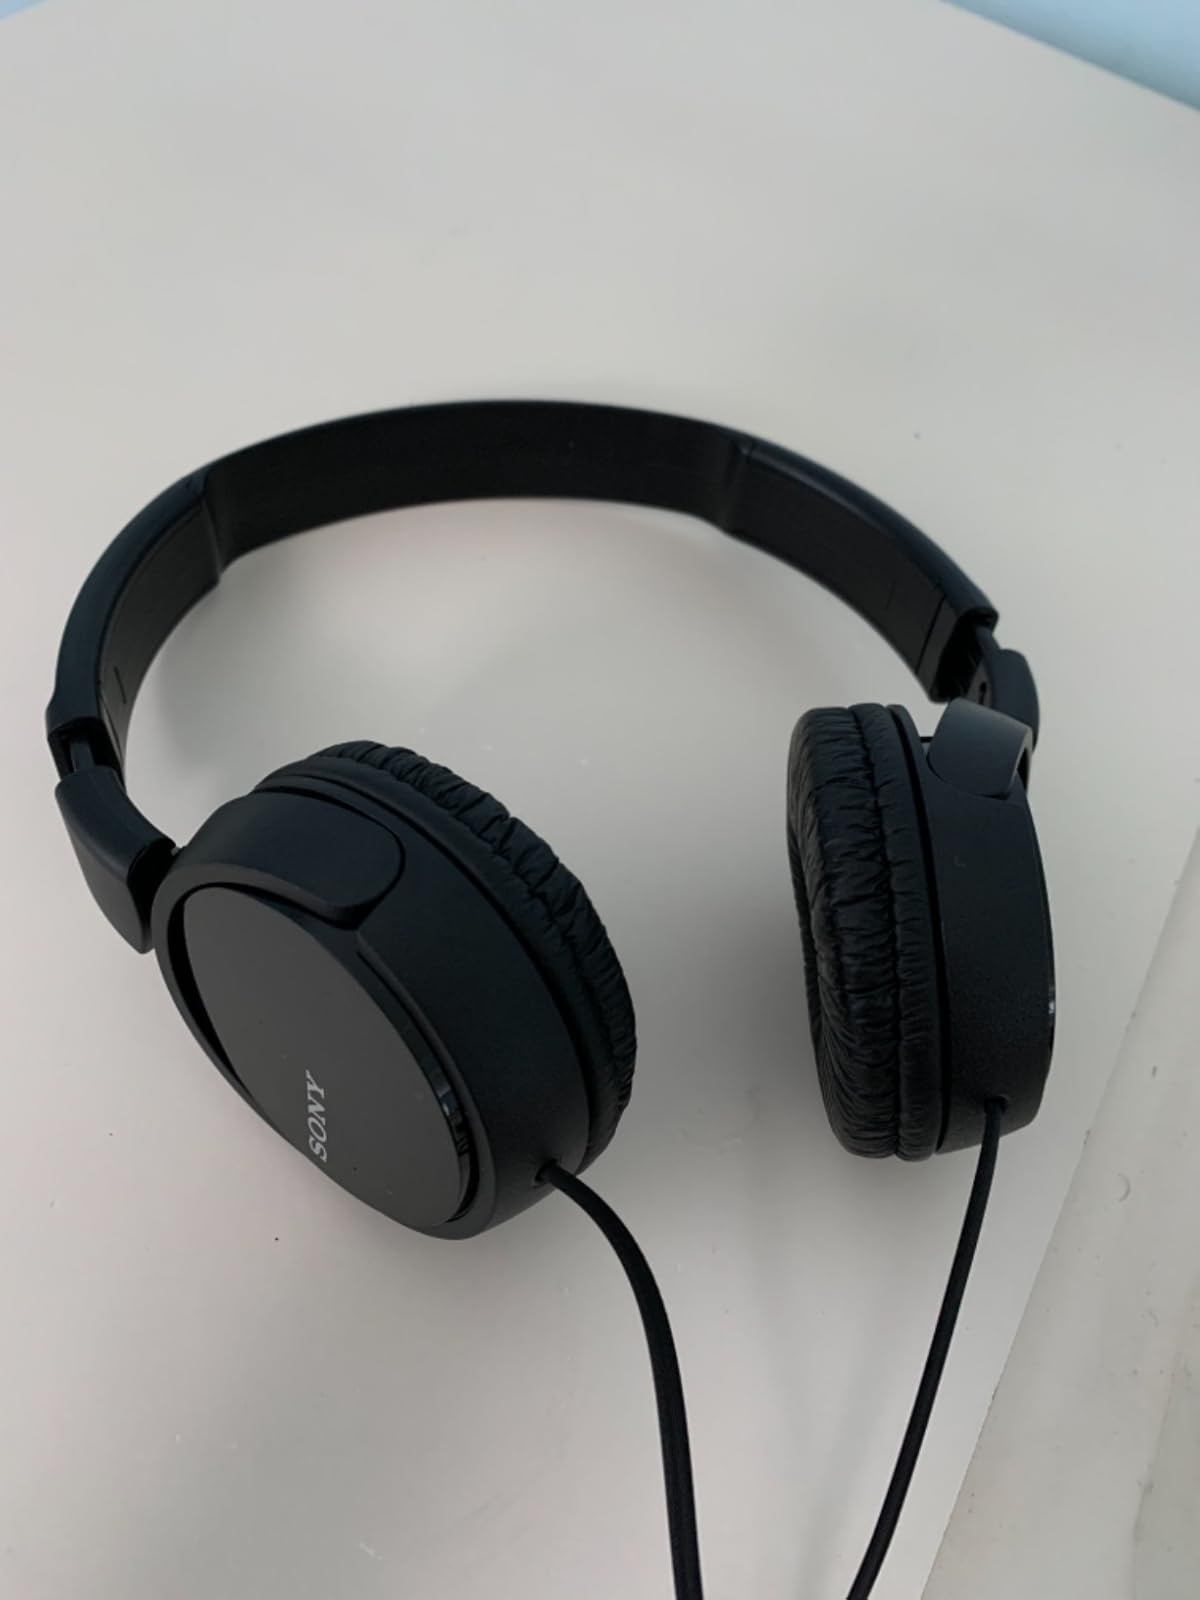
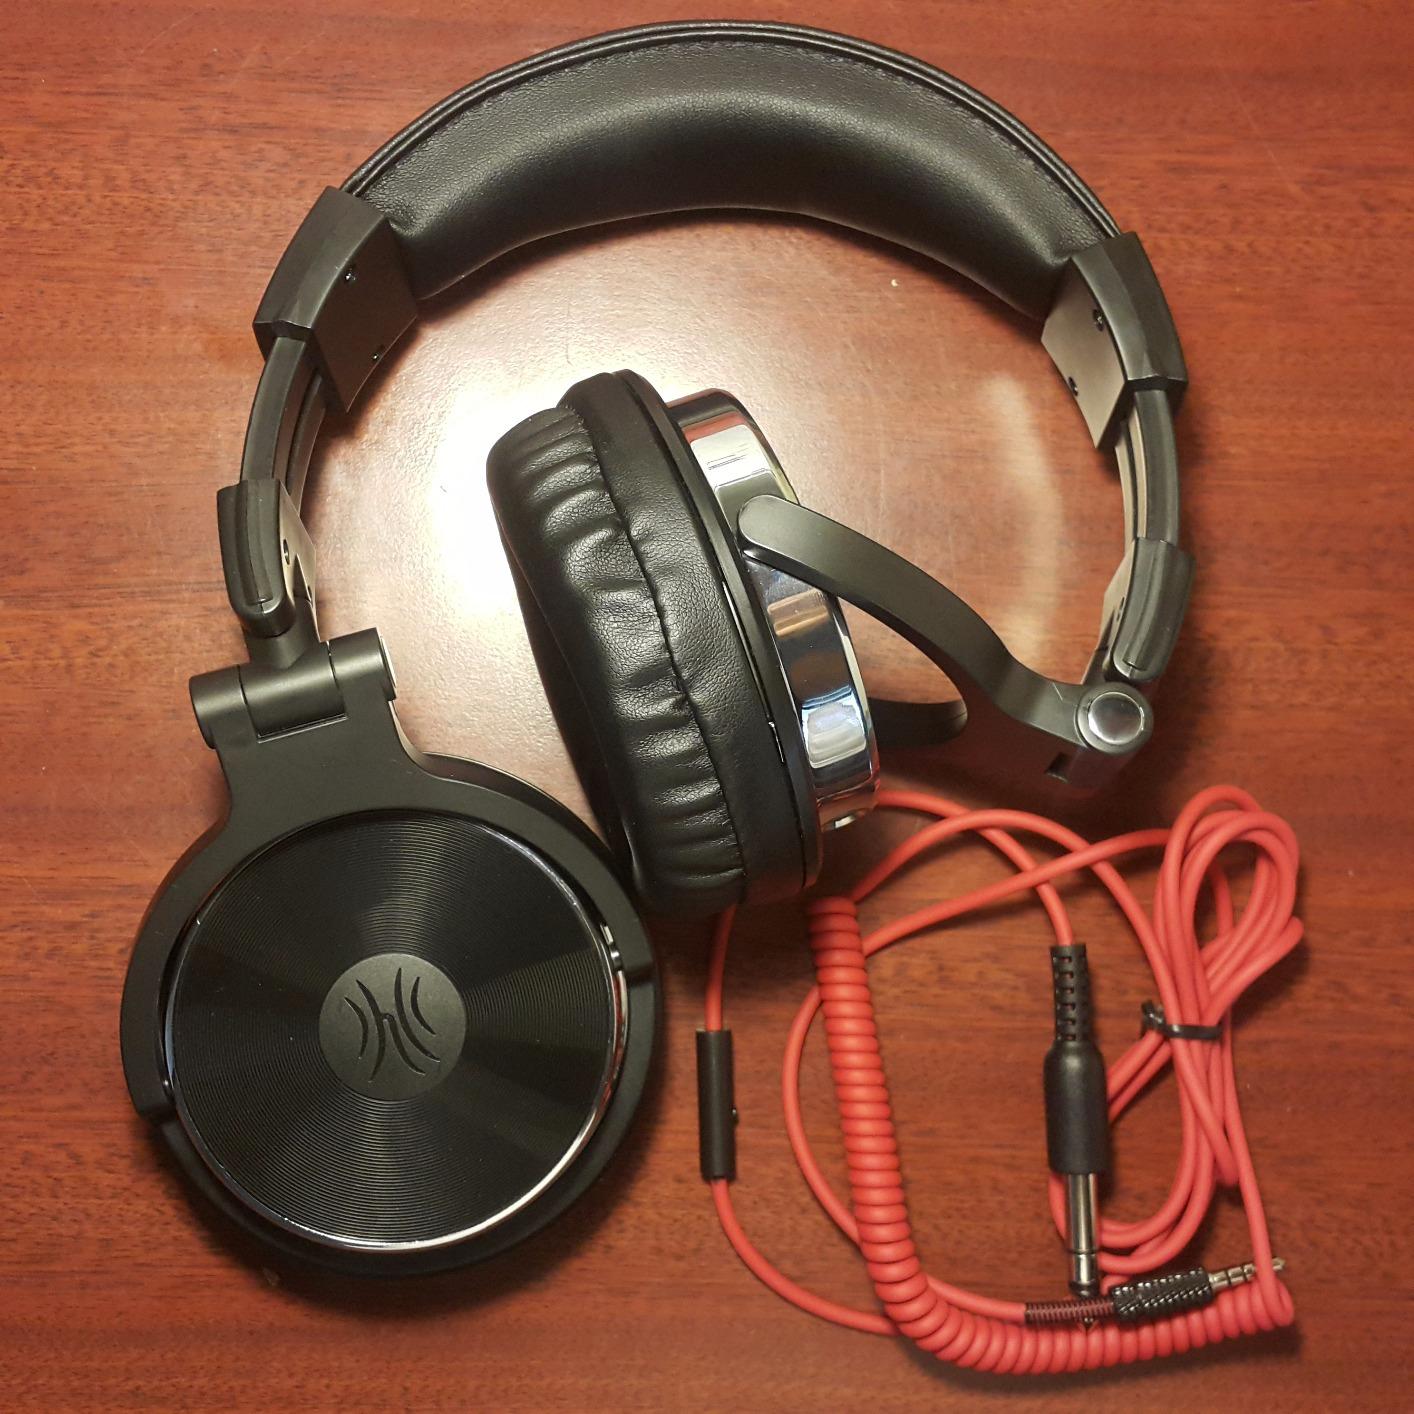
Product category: headphones
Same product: no